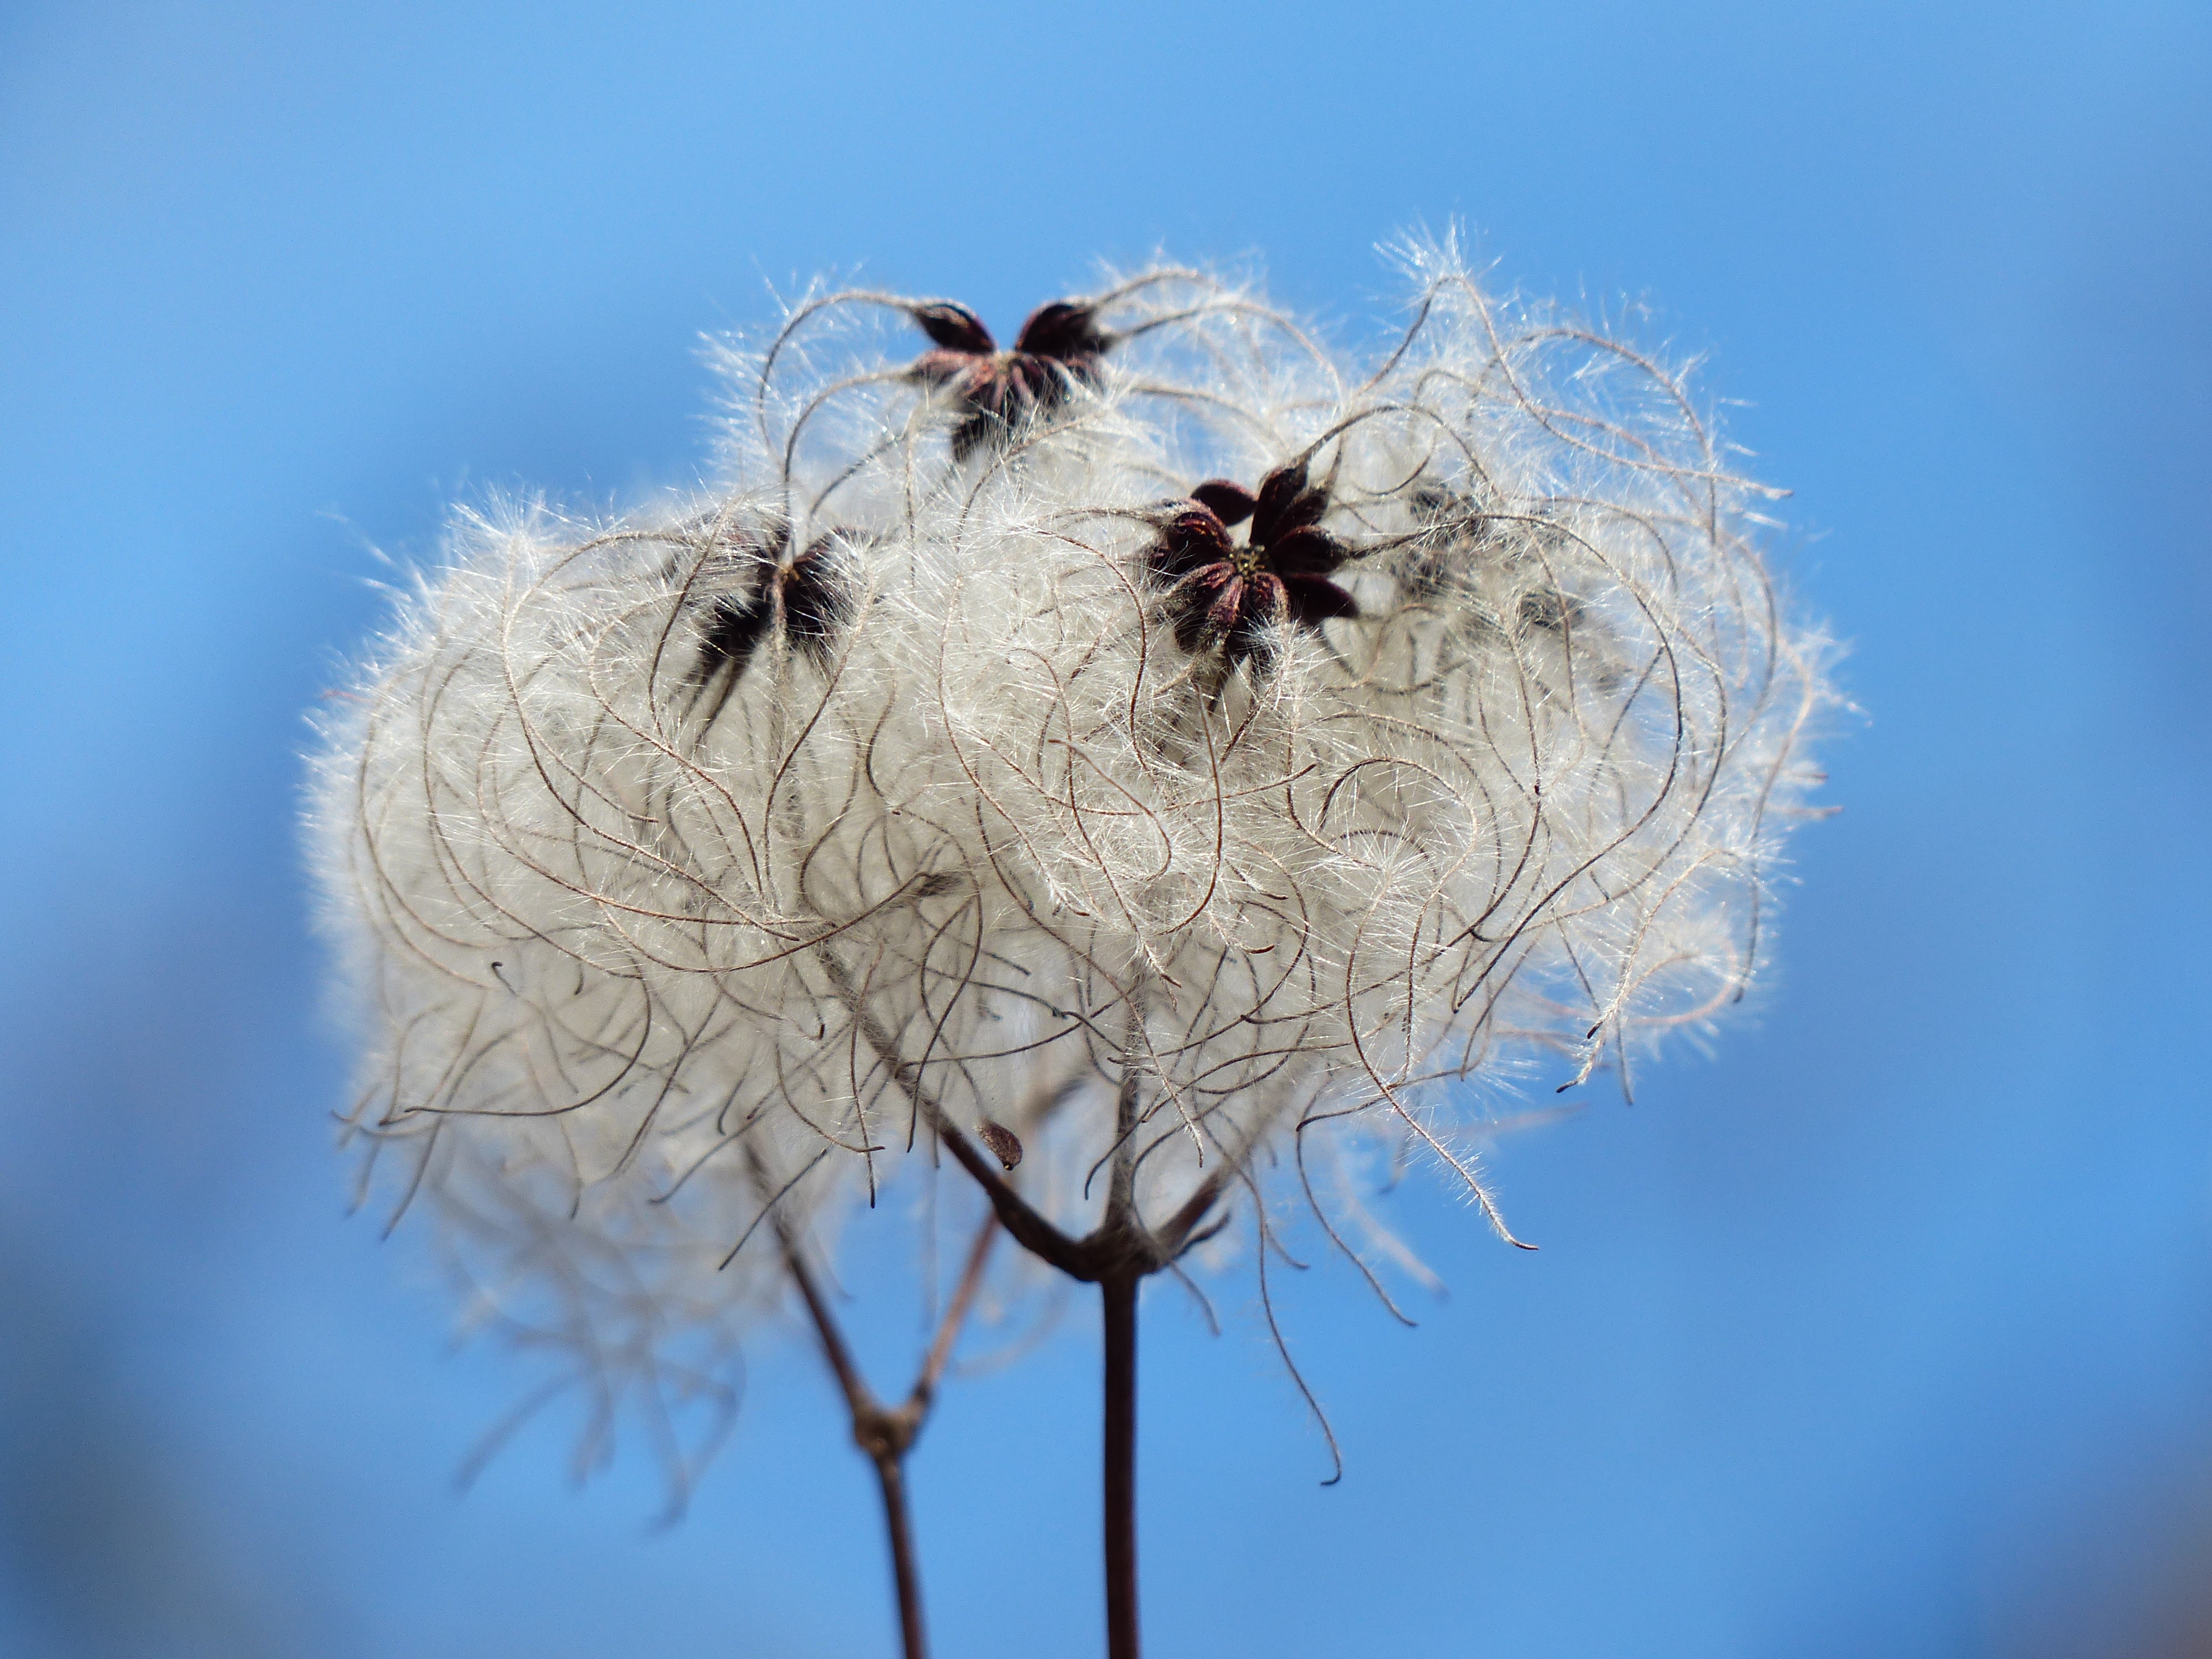
tree, nature, grass, branch, blossom, winter, plant, sky, white, photography, stem, leaf, flower, frost, pollen, fluffy, stamp, insect, loft, blue, flora, season, fauna, invertebrate, twig, close up, pods, seeds, toxic, hairy, fruits, soft, liane, clematis, creeper, cotton, macro photography, woolly, lian, daisy family, poisonous plant, clematis vitalba, hairy stamp, real clematis, plant stem, thorns spines and prickles, common clematis, lueln, luen, ulischwidn, waschl, liasch, niele, nun rope, narrenseil, teufelszwirn